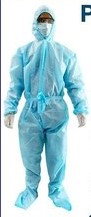
Objects detected:
Mask
Coverall